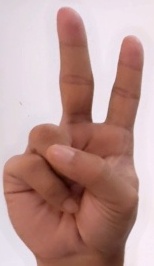
ASL sign: V